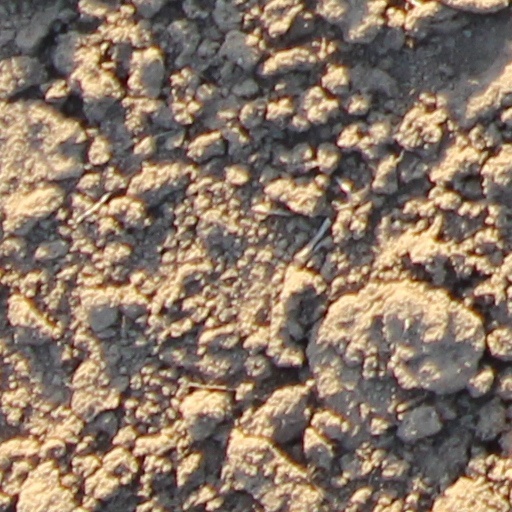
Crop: wheat